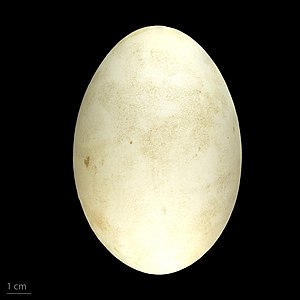
Canadagås
Canadagåsens æg
Canadagåsen er en stor gås, der har sin oprindelige udbredelse i Nordamerika, men som nu også yngler i dele af Nordeuropa og New Zealand. Den kan være til gene for landbruget, fordi den æder vintersæd.